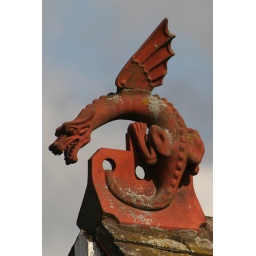
A red tile dragon sits on the roof of the Rye House pub beside the Lee and Stort Navigation in Hertfordshire.